Judy (dog)

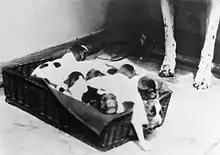
One of Judy's litters of puppies.

Judy also pointed out the approach of hostile Japanese aircraft long before any of the human crew could hear them. This first occurred prior to the outbreak of war, when the aircraft would fly low over "Gnat" with Judy barking at them until they had passed. On an outing to Jiujiang, Jefferey took Judy for a walk outside of the city but she ran ahead, pulling him with her. He realised as he looked back that she had been pulling him away from a leopard. In November 1937, "Gnat" met with the American river gunboat . After "Panay" held a party for the two ship's companies, "Gnat" crew departed and only realised afterwards that Judy was not with them. They contacted "Panay" via signal lamp, but they insisted that they had not seen her. The following morning, the crew heard from a Chinese trader that Judy was aboard "Panay" after all. In retaliation, a party boarded the American vessel and stole the ship's bell. Afterwards they contacted "Panay" and offered them the bell back in return for Judy. She was returned within the hour.